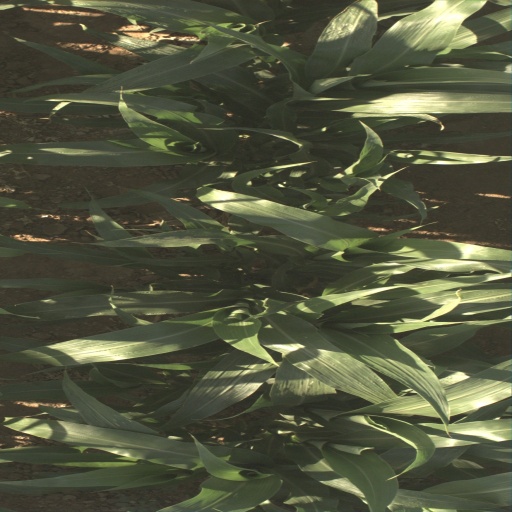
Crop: sorghum